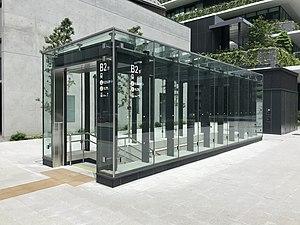
Toranomon Hills est une station du métro de Tokyo sur la ligne Hibiya dans l'arrondissement de Minato à Tokyo. Elle est exploitée par le Tokyo Metro.